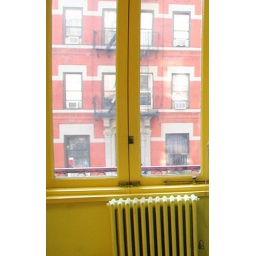
yellow heater against the window